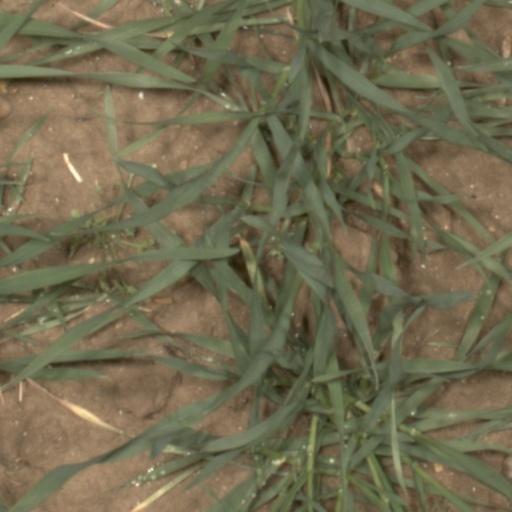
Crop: wheat